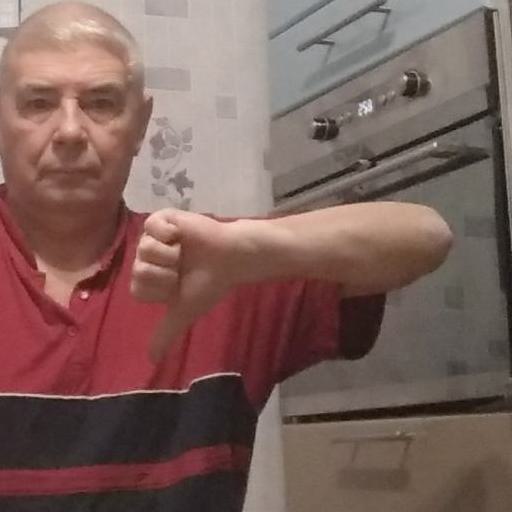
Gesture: dislike